Black-tailed crake

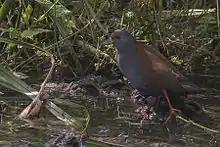
From Khangchendzonga Biosphere Reserve, West Sikkim, India.

Its natural habitat is subtropical or tropical moist montane forests.